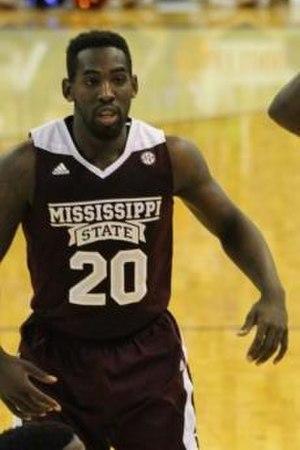
Gavin Ware, né le 19 octobre 1993 à Starkville au Mississippi, est un joueur américain de basket-ball. Il évolue au poste de pivot.